Lorenzo Bodega

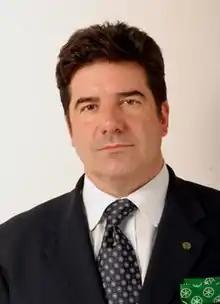

Lorenzo Bodega (born 11 July 1959) is an Italian politician who served as Mayor of Lecco (1997–2006), Deputy (2006–2008) and Senator (2008–2013).